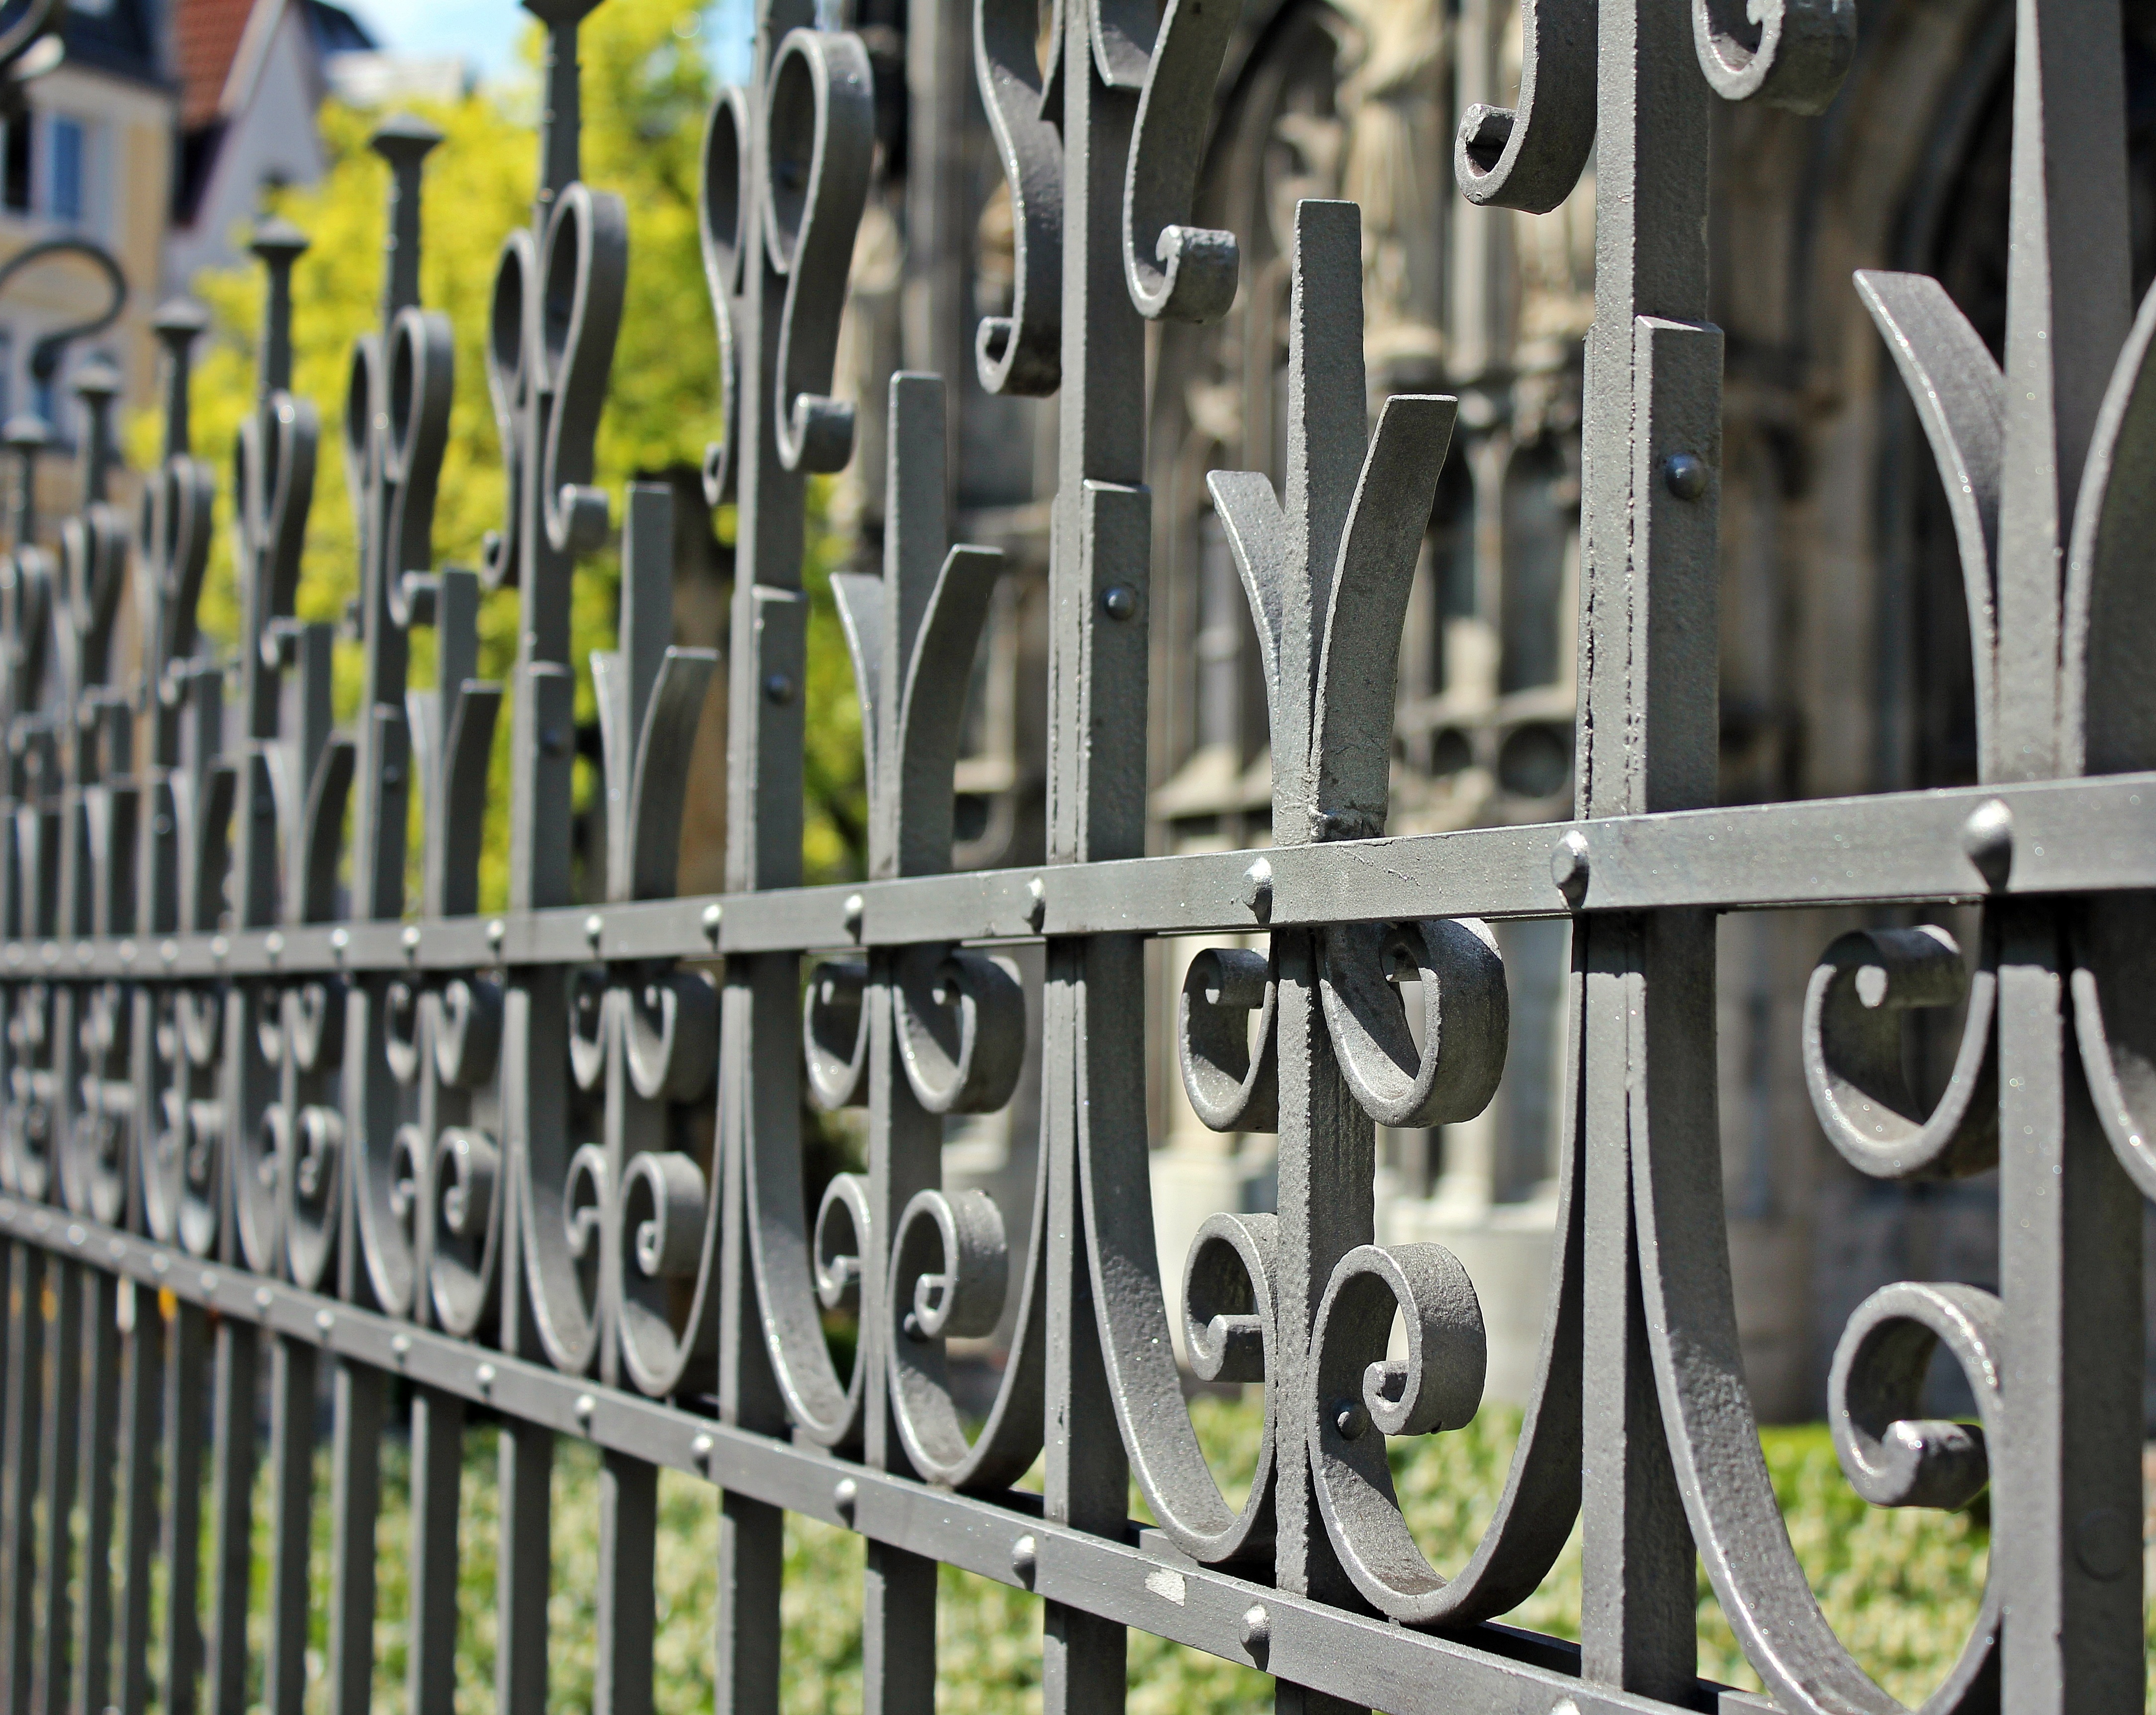
fence, pattern, metal, fencing, church, iron, fenced, metal fence, blocked, kircheneinzaeunug, baluster, home fencing